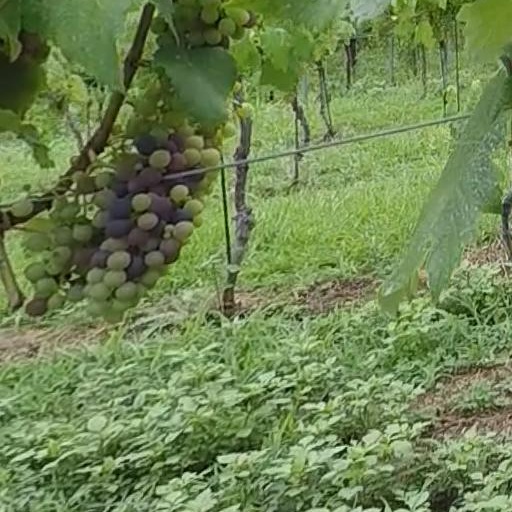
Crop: grape